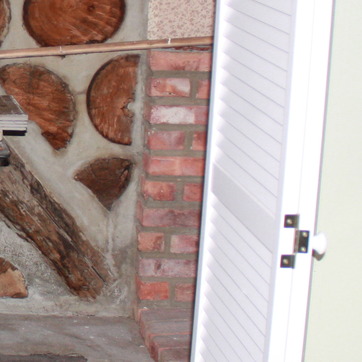
Material: brick